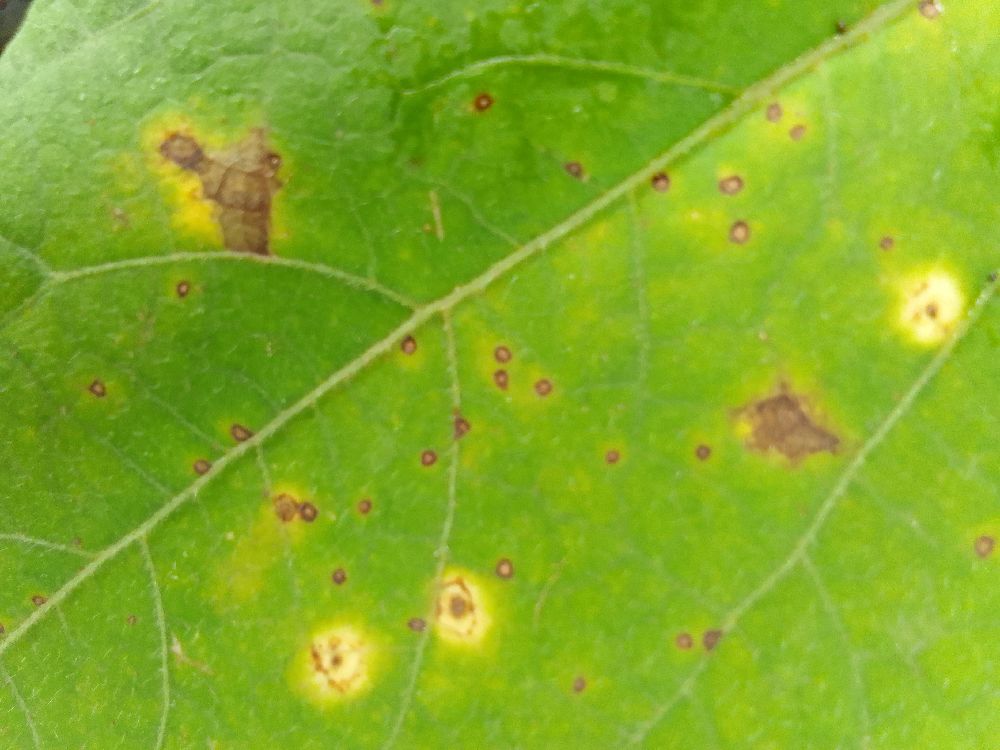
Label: rust